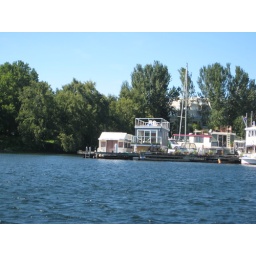
The duck is in the water